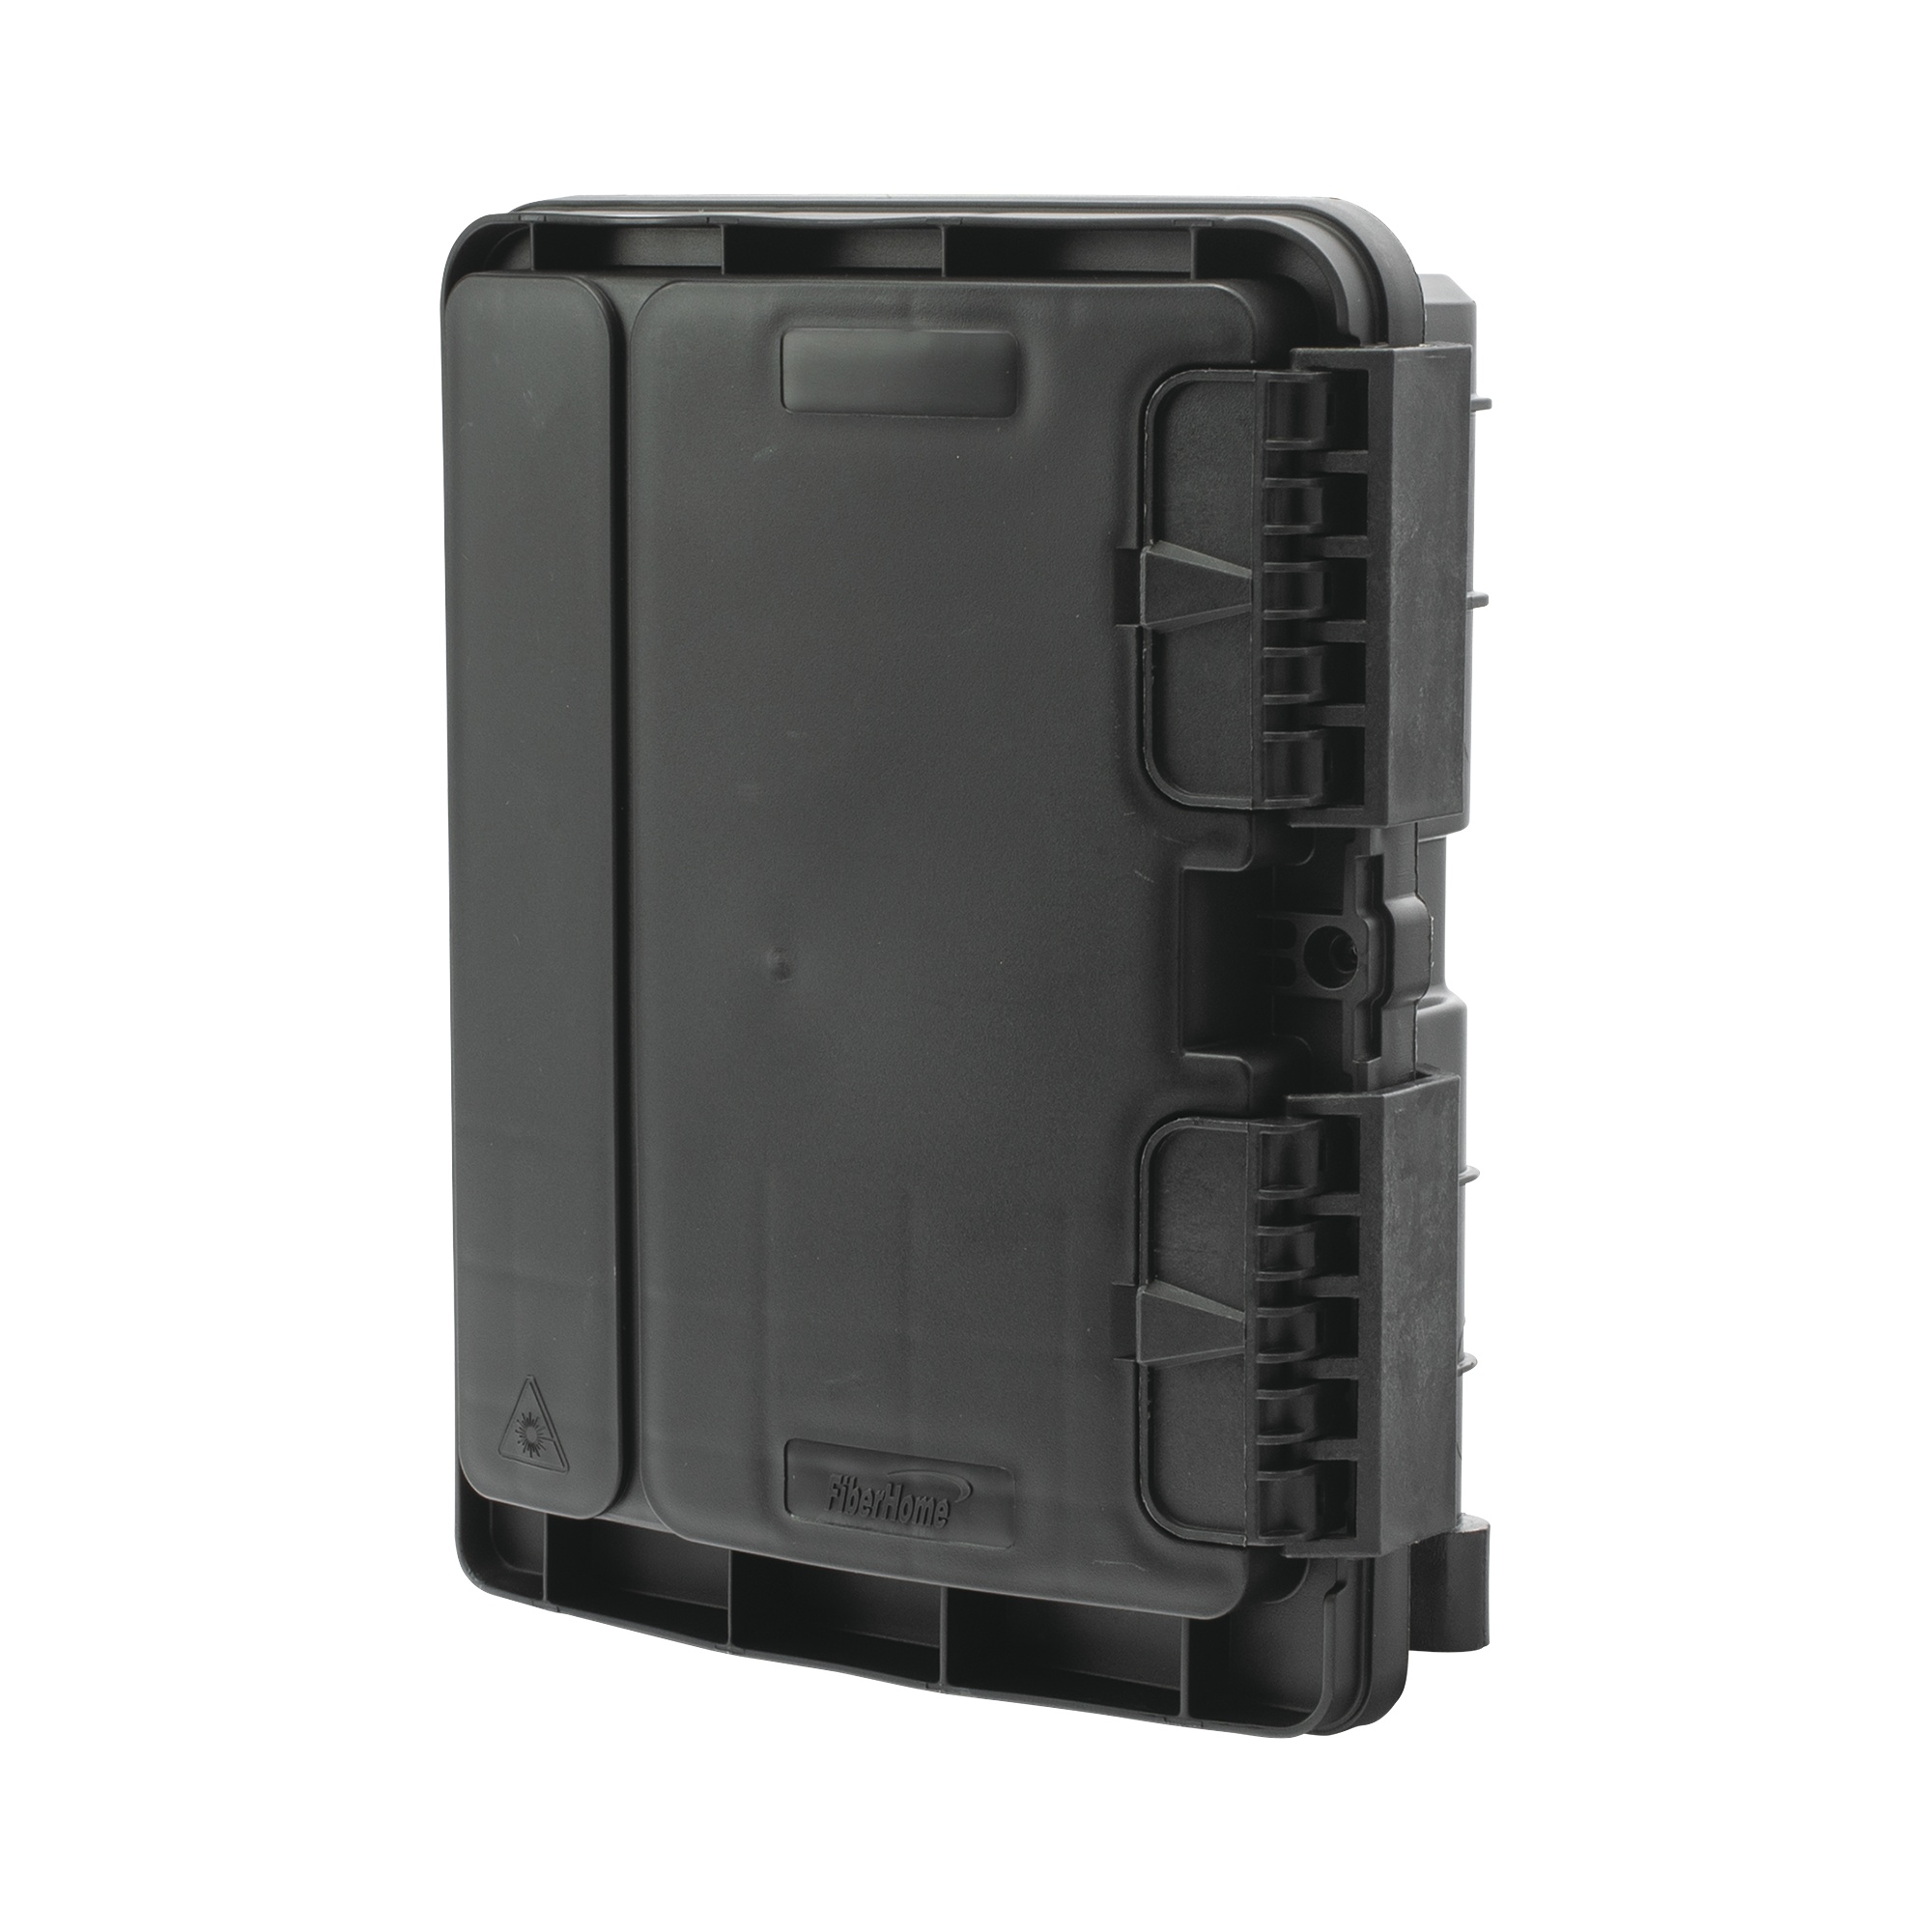
Cierre De Empalme Para 20 Fusiones De Fibra Óptica, Exterior, 16 Acopladores Sc/Apc, Ip65
El Cierre de Empame FDP-420A es una caja de acceso de fibra óptica para suscriptores que se utiliza como uno de los elementos en la construcción de una red FTTH. Está diseñado para proporcionar un punto de acceso protegido entre el cable de distribución y el cable drop. Este producto puede mantener los componentes internos alejados de daños ambientales externos. La señal de entrada de distribución se empalma a la entrada del splitter y las salidas se conectan a la fibra óptica drop por medio de los acopladores. La serie FDP-420 es adecuada para la aplicación tanto en LCP como en NAP en la arquitectura PON. Características Aplicación: Exterior Buena resistencia a los rayos UV Numerosas aplicaciones&comma; como empalmes directos&comma; ramificados y de medio tramo Material de alta resistencia con buena adaptabilidad al clima Nivel de protección: IP65 Montaje en poste (incluye accesorio) Admite la instalación de splitters "No incluye Splitter" Excelente rendimiento de sellado. Es compatible con diferentes tipos de cables de fibra óptica Dimensiones (mm): 305 x 248.5 x 120 (Alto x Ancho x Profundidad) 16 puertos de salida para fibra drop 16 acopladores SC/APC 4 puertos para cable de distribución (Φ 5-16 mm) Color negro Temperatura de Operación (° C): -40ºC ～ + 65ºC
Brand: Fiberhome
Category: Cameras & Optics > Camera & Optic Accessories > Camera & Optic Replacement Cables > Optical Audio Cables